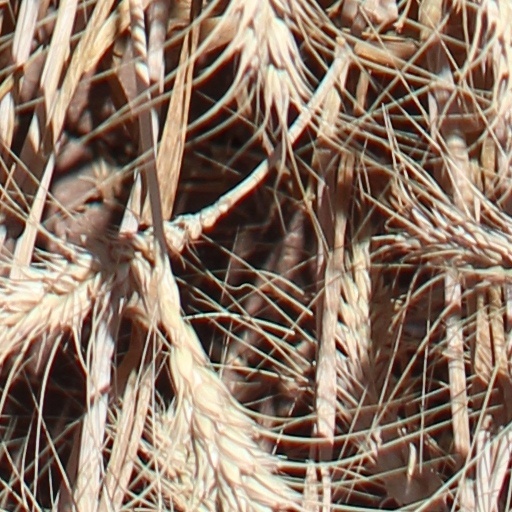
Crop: wheat